De Oratore

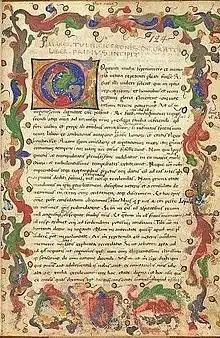
First page of a miniature of Cicero's "De oratore", 15th century, Northern Italy, now at the British Museum

De Oratore (On the Orator) is a dialogue written by Cicero in 55 BC. It is set in 91 BC, when Lucius Licinius Crassus dies, just before the Social War and the civil war between Marius and Sulla, during which Marcus Antonius, the other great orator of this dialogue, dies. During this year, the author faces a difficult political situation: after his return from exile in Dyrrachium (modern Albania), his house was destroyed by the gangs of Clodius in a time when violence was common. This was intertwined with the street politics of Rome.